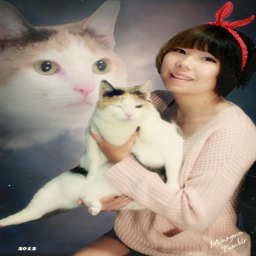
my mom got mad that i never had any senior photos taken , so i made my own formal cat commemorative portrait